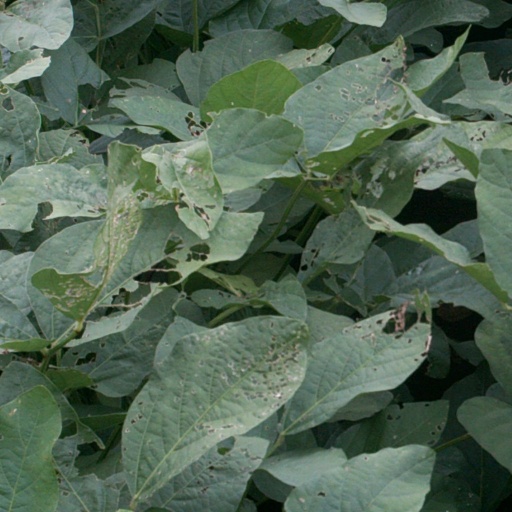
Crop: soybean